Queen Mary Hospital (Hanmer Springs)

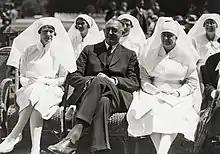
Dr Percy Chisholm and nurses

The Rutherford Ward was built in the 1940s to replace the Soldiers' Block as accommodation for male patients. It was named after local sheep farmer and benefactor Duncan Rutherford. It had two dormitories and single rooms which housed 65 beds.